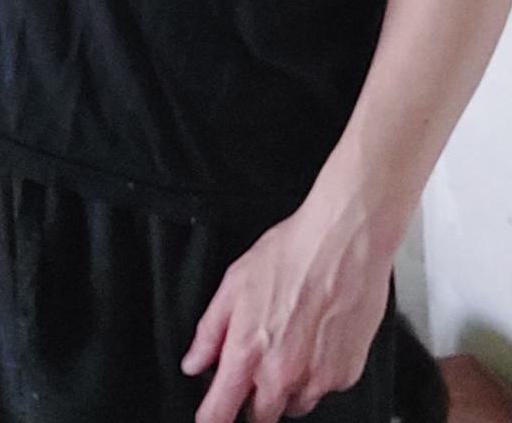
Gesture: no_gesture